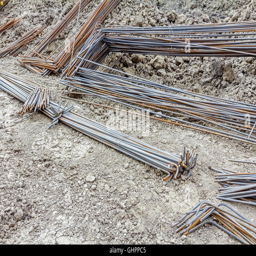
steel bars stacked for construction , classified by the bending shape at construction site